Public housing estates in Tuen Mun

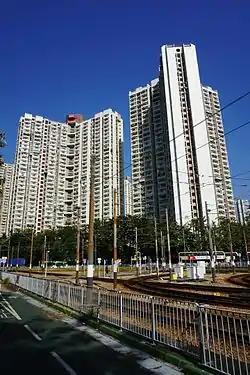
Siu Kwai Court

Siu Kwai Court is a Home Ownership Scheme court in Tuen Mun, near Tin King Estate. It consists of two blocks built in 1990.